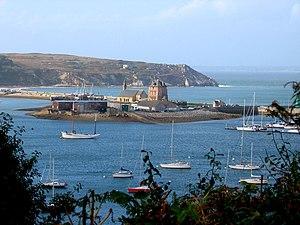
Le Sillon de Camaret-sur-Mer vue de la rue des Pins